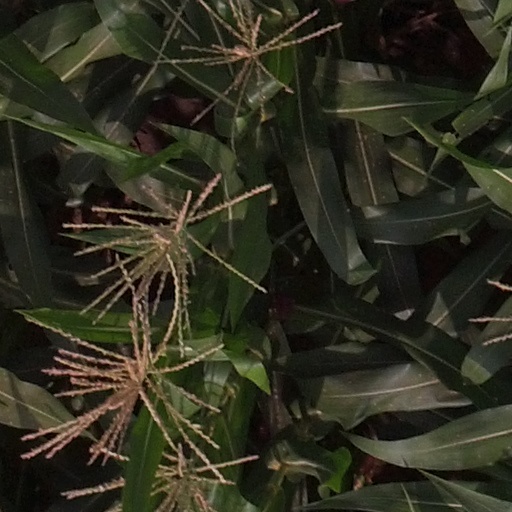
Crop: maize; corn